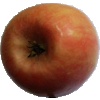
Label: apple_pink_lady